Gheorghe Lixandru

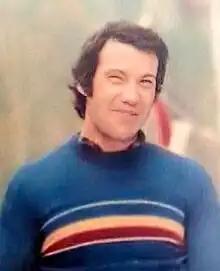

Gheorghe Lixandru (born 26 March 1953) is a Romanian bobsledder. He competed at the 1976, 1980 and the 1984 Winter Olympics. Lixandru was the flag bearer for Romania in the opening ceremony of the 1980 Winter Olympics.